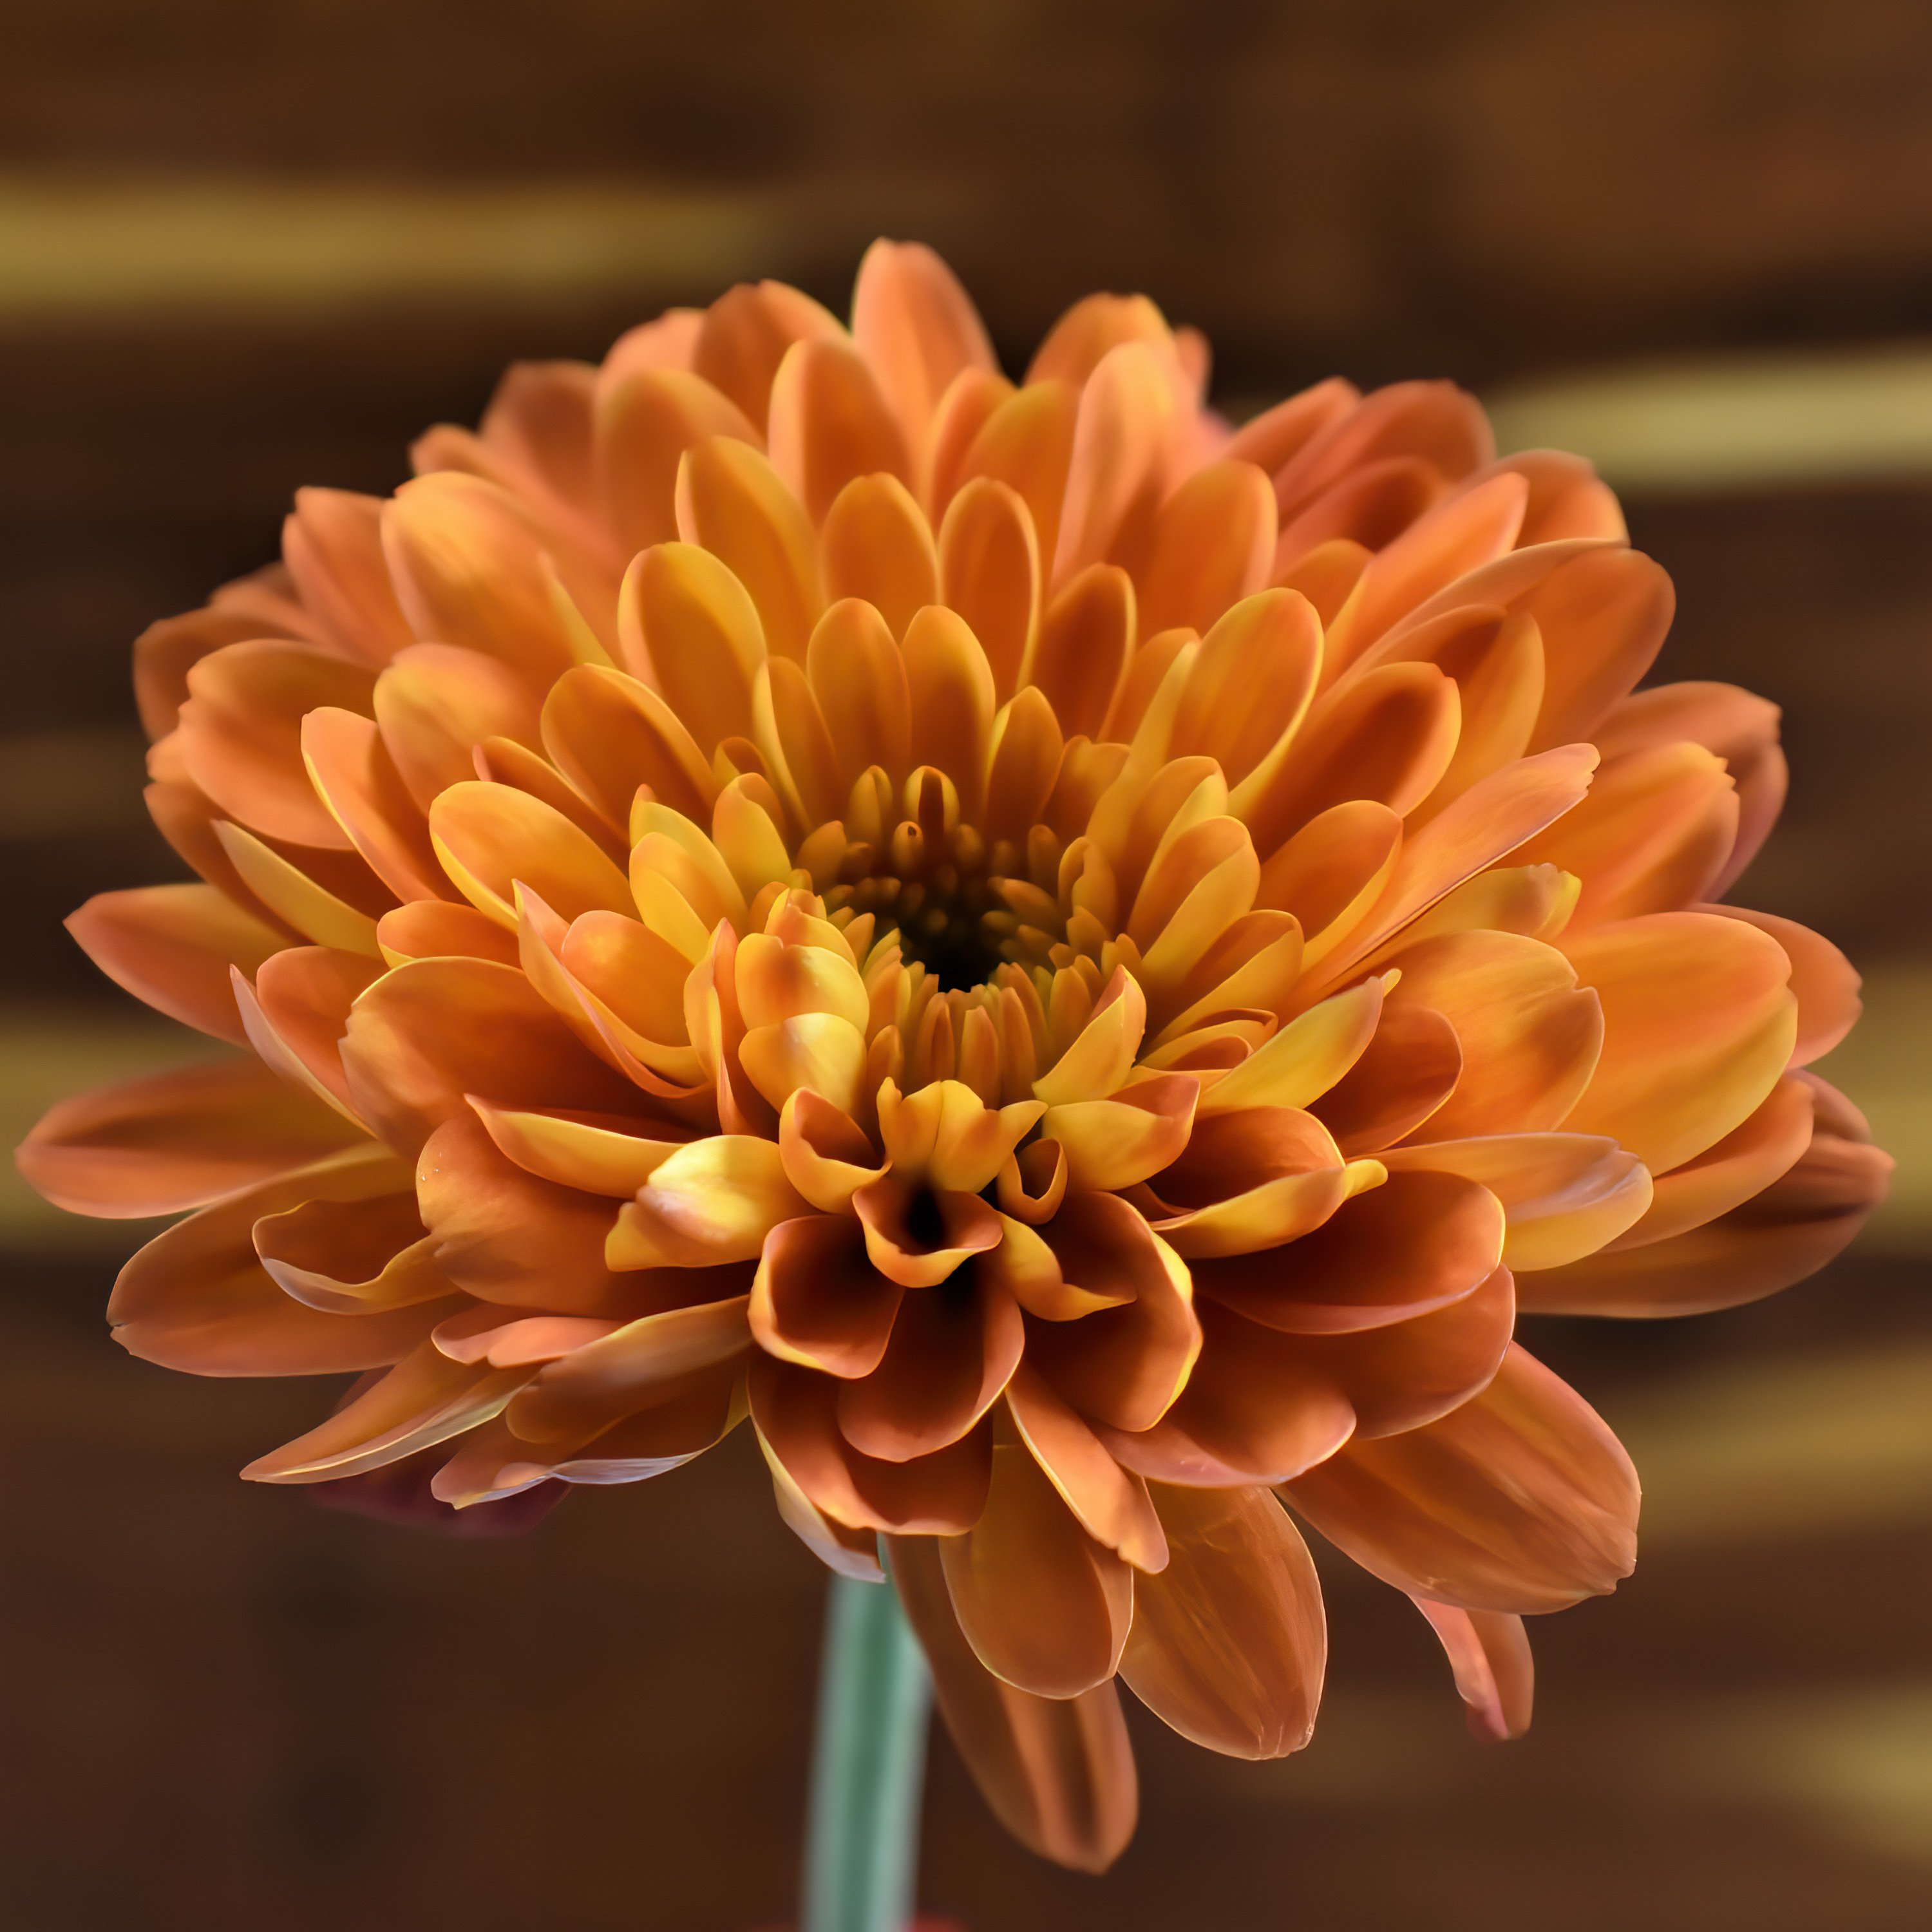
flower, plant, petal, orange, flowering plant, symmetry, annual plant, daisy family, close up, herbaceous plant, peach, macro photography, cut flowers, floral design, pollen, floristry, zinnia, artificial flower, perennial plant, still life photography, wildflower, still life, plant stem, landscape, art, sunflower, rim